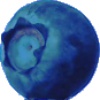
Label: Huckleberry 1